Siege of Saint-Denis (1435)

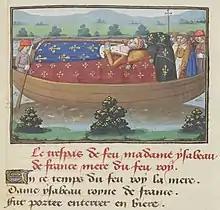
15th century illustration (from "Vigiles de Charles VII") of Isabeau of Bavaria being carried through the Seine to be buried at Saint-Denis

Though the English had retaken an important area close to the capital, this was undermined by the French capture of Meulan, to the west of Saint-Denis, at night on 24 September. This blocked the main supply route from Normandy to Paris, and as a consequence food prices in the French capital rose dramatically. The Parisian population was also harassed by the recently released Armagnac garrison of Saint-Denis, who looted, pillaged, and kidnapped around the city.